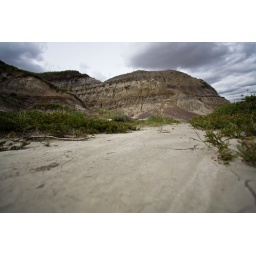
It's neat to see all the sculpting on the floor caused by water run off.